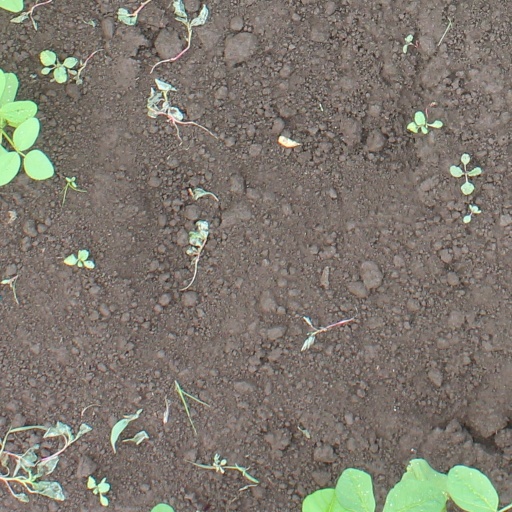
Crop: soybean